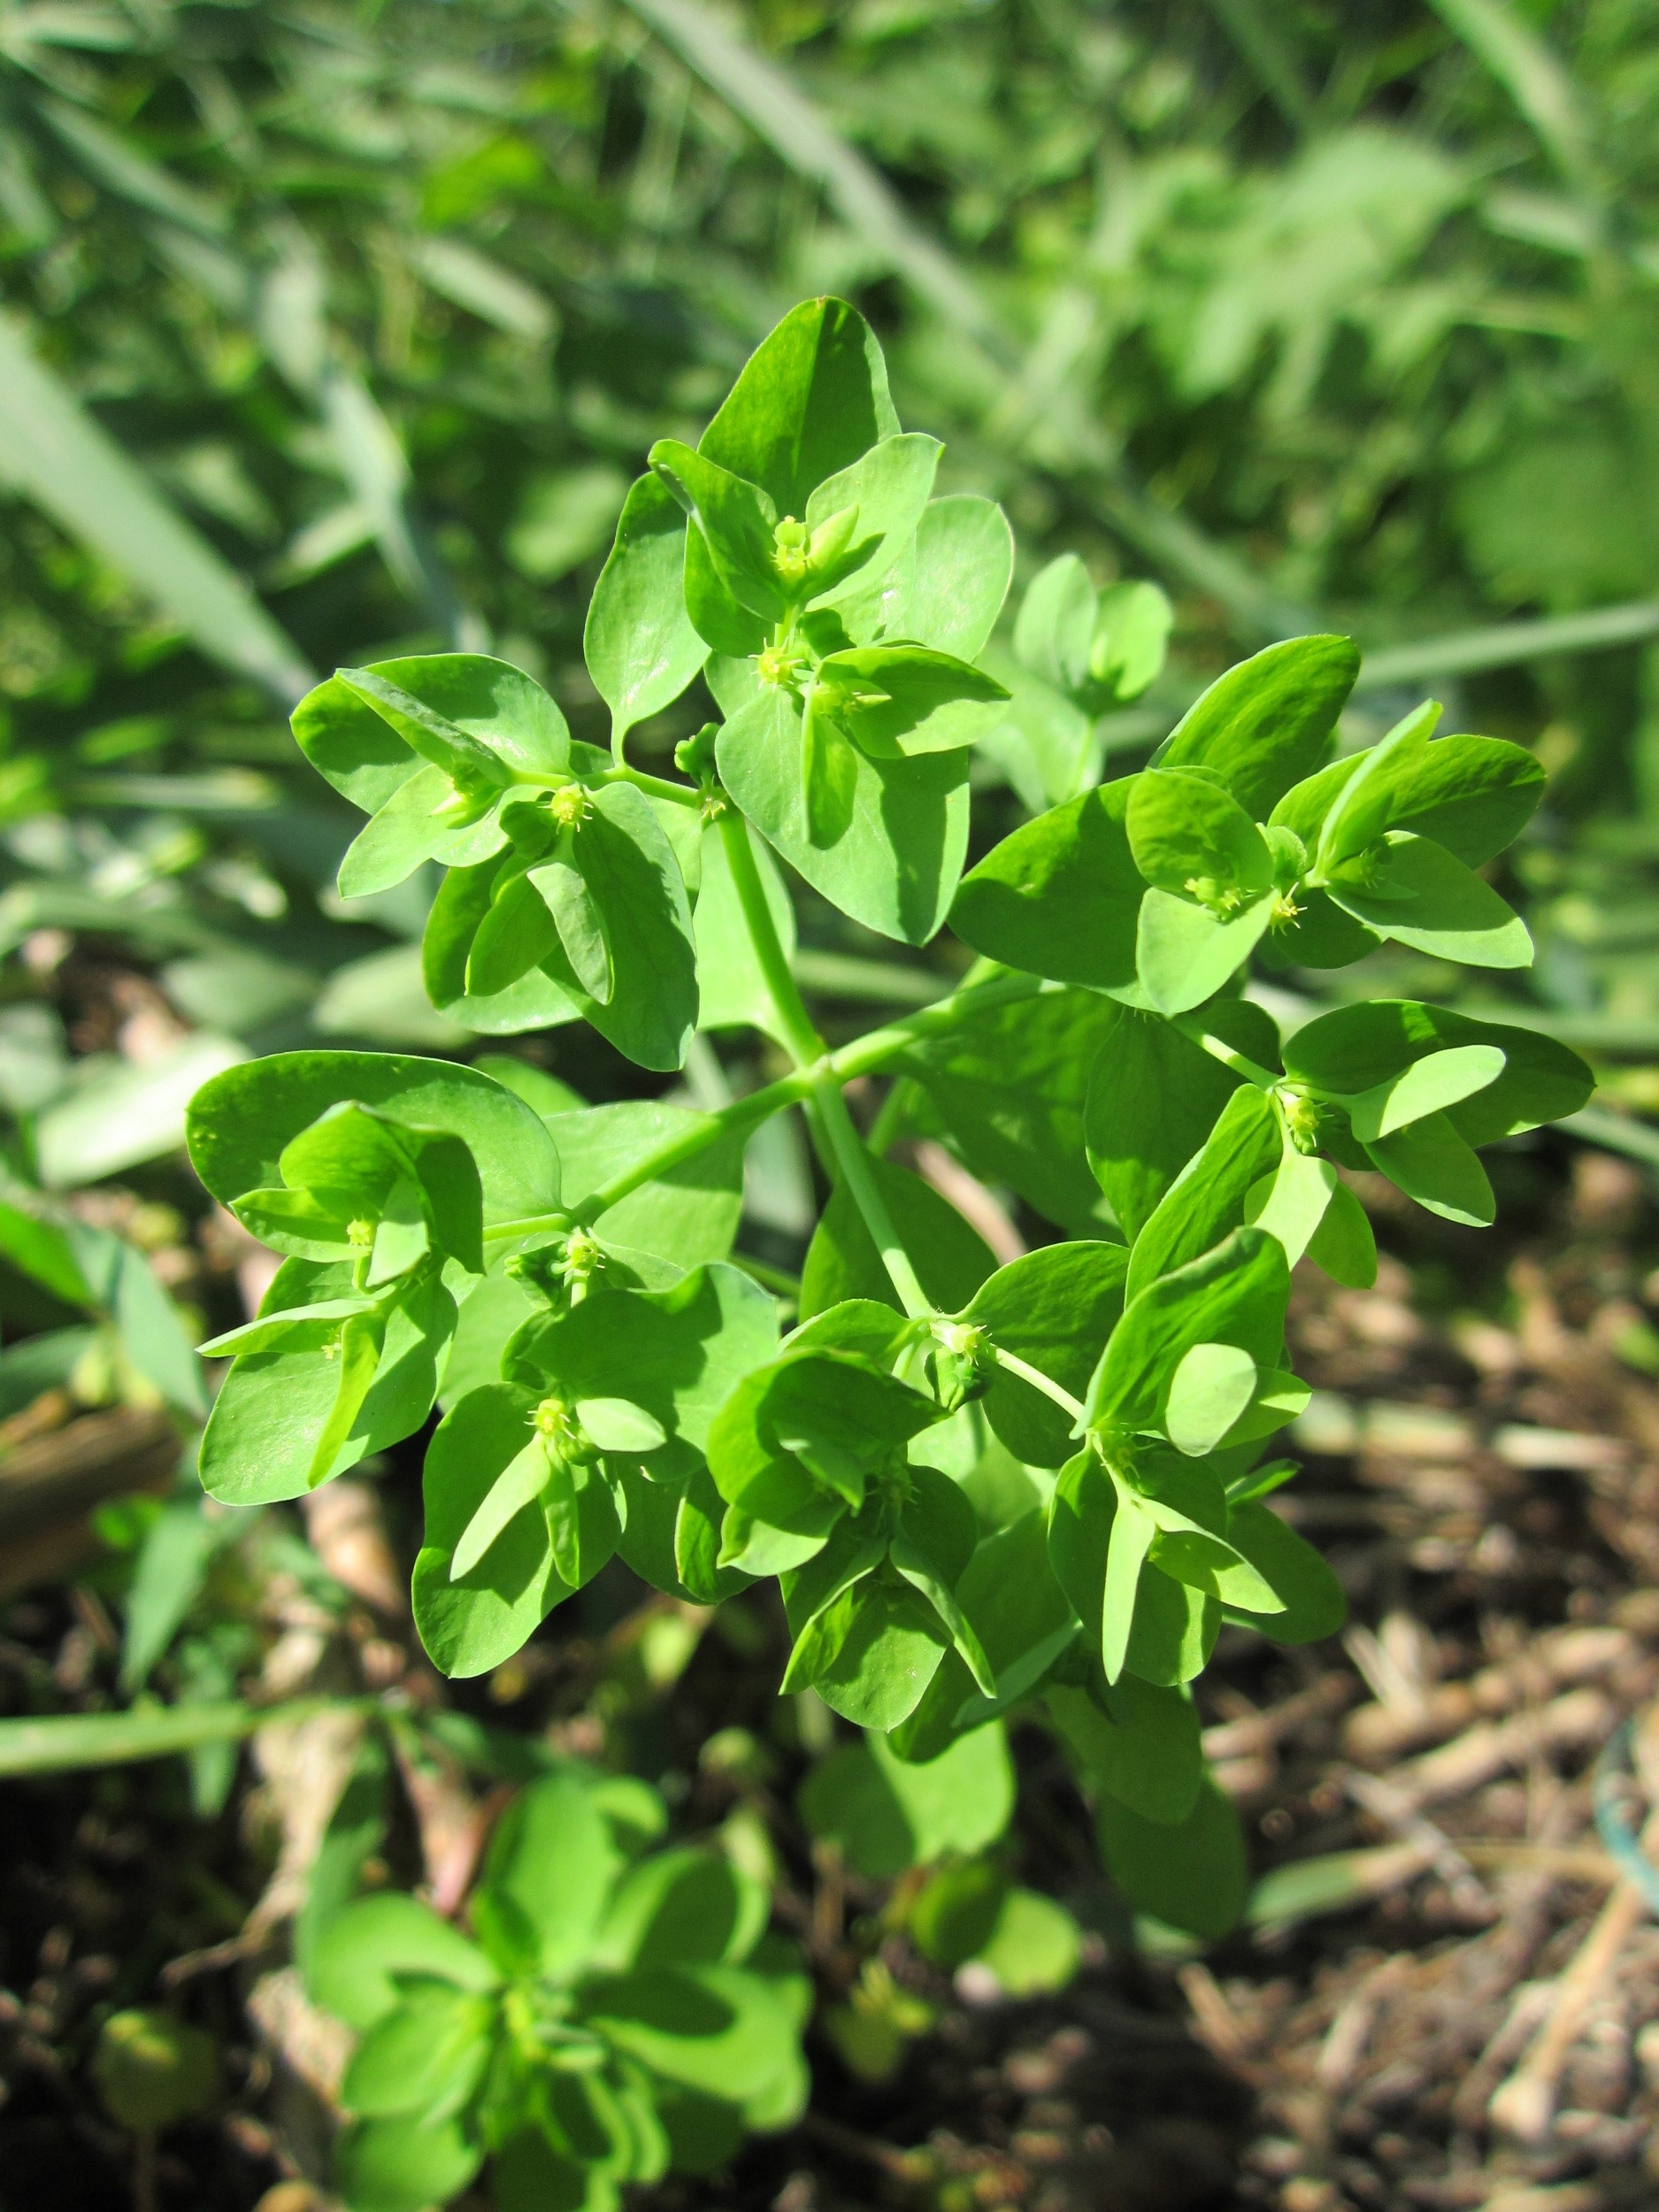
tree, growth, plant, leaf, flower, food, herb, produce, vegetable, botany, flora, wildflower, shrub, flowering plant, spurge, annual plant, euphorbiaceae, land plant